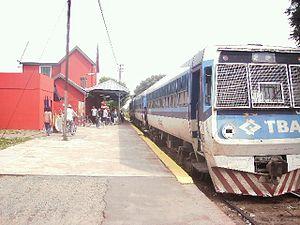
Les autorails Fiat Materfer 7131 sont des rames automotrices diesel conçues par le groupe italien FIAT MaterFer Italia dont la première série a été fabriquée en Italie et toutes les séries suivantes par la division ferroviaire de sa filiale argentine Fiat Concord, Fiat Materfer Argentina entre 1961 et 1970. Ces matériels sont restés en service jusqu'en 1995 d'abord sur le réseau national argentin puis, suite à sa privatisation en 1990, sur les réseaux des différentes compagnies privées de chemin de fer argentines.